List of birds of Nicaragua

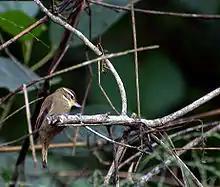
Plain xenops

Parrots are small to large birds with a characteristic curved beak. Their upper mandibles have slight mobility in the joint with the skull and they have a generally erect stance. All parrots are zygodactyl, having the four toes on each foot placed two at the front and two to the back.